Pasquale Ricca

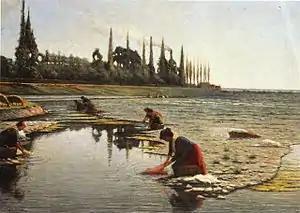
A painting by Pasquale Ricca

Pasquale Ricca (Civezza, 1854–1910) was an Italian painter and sculptor, with an eclectic output of portraits, genre, still-life, seascape, and landscape subjects.